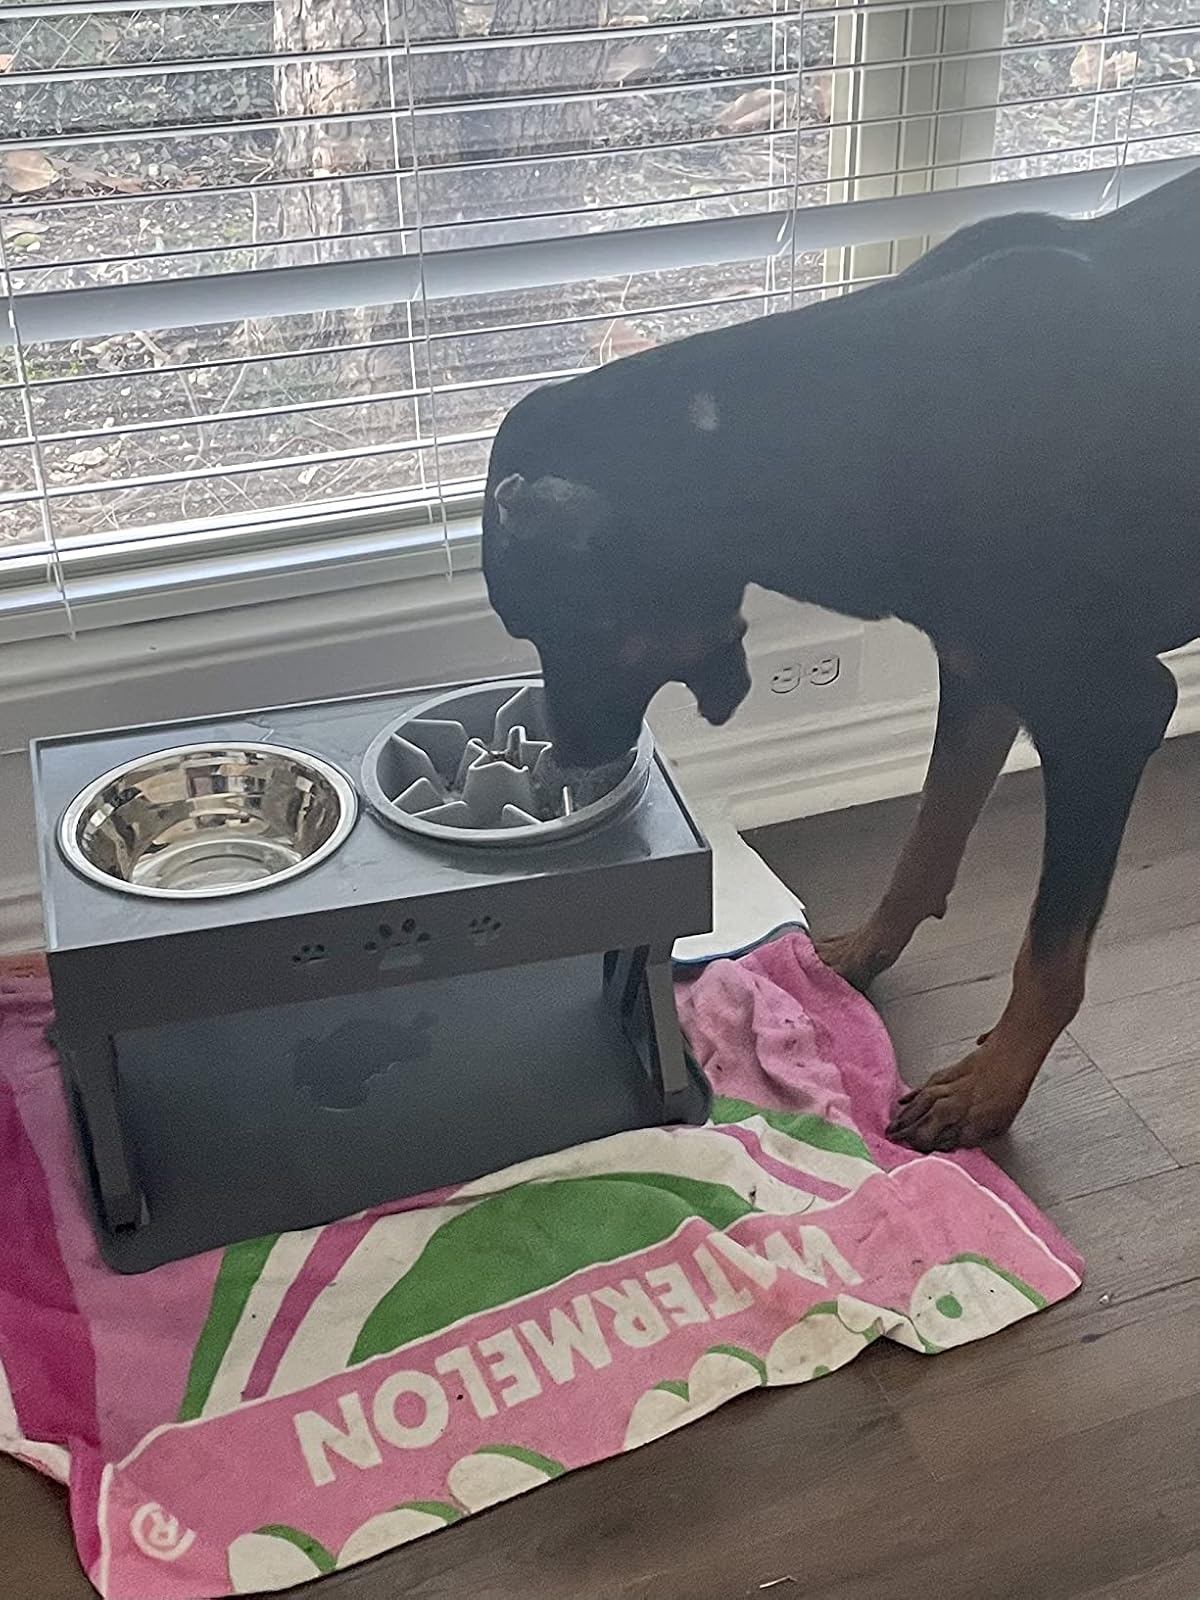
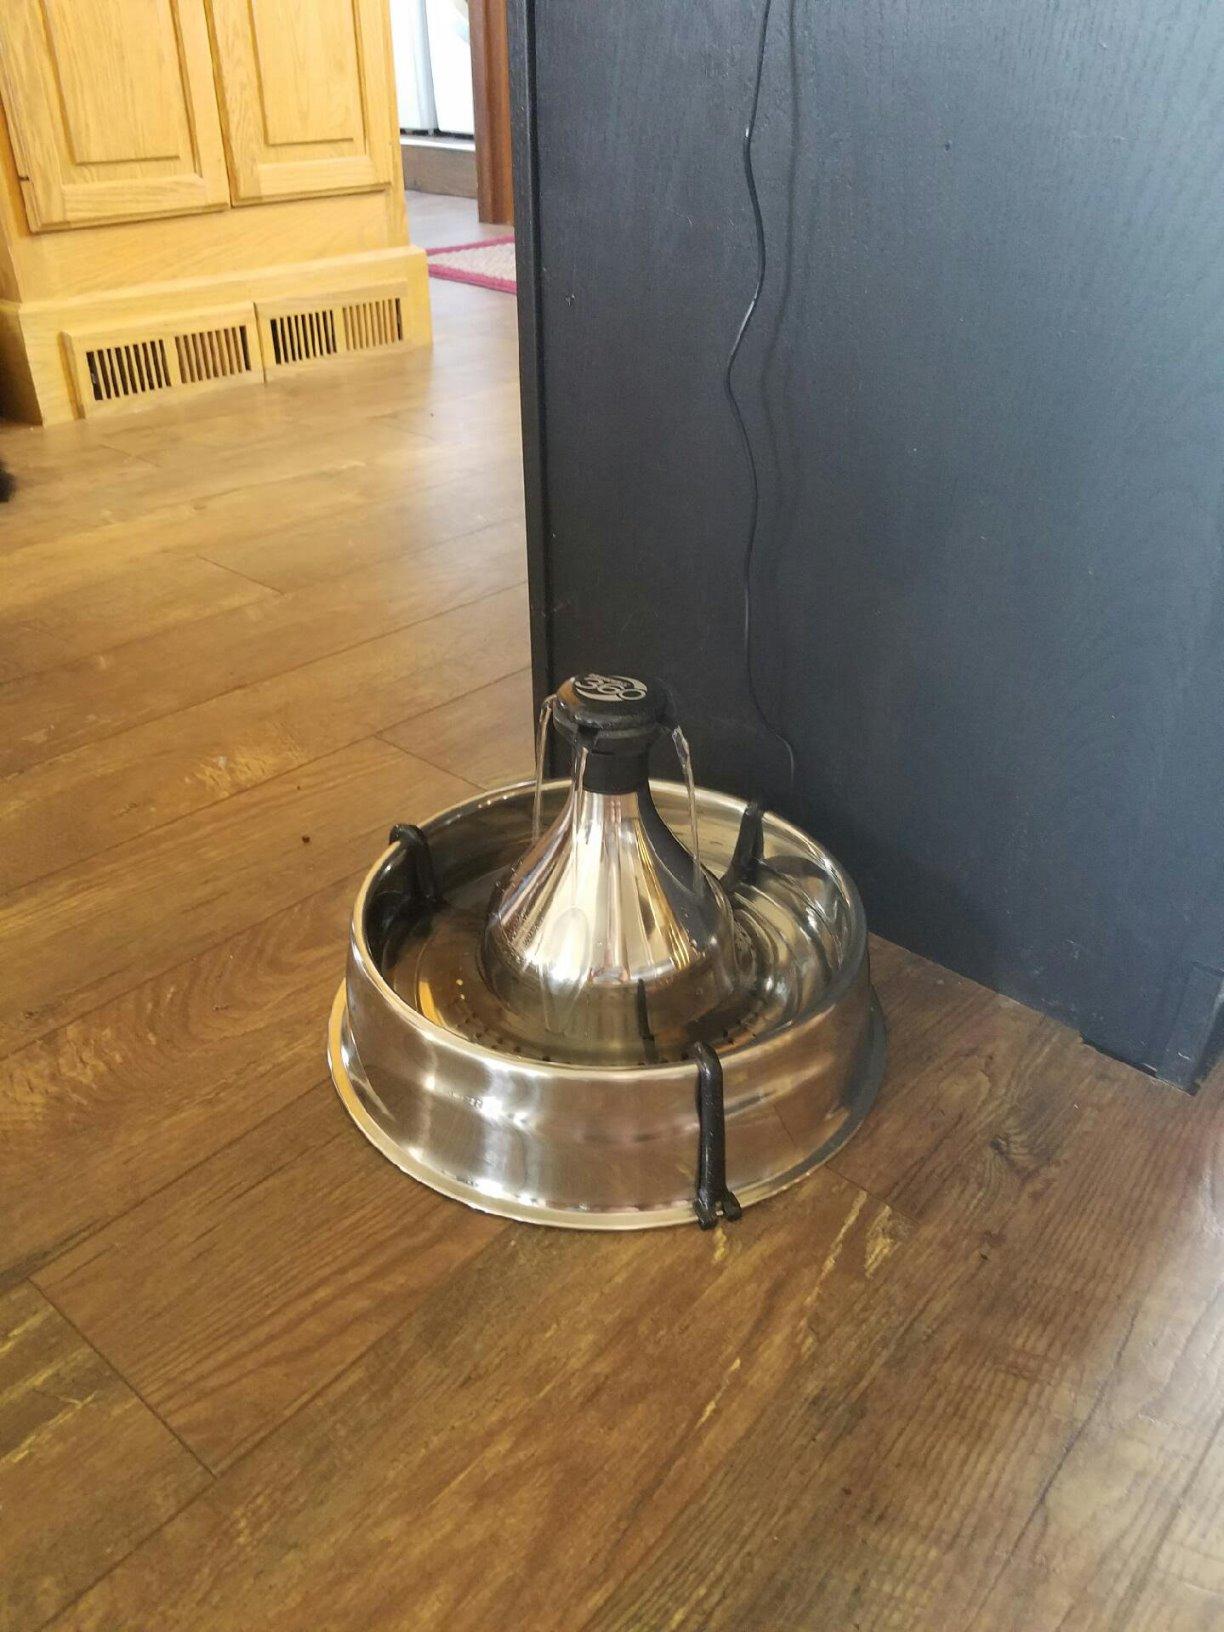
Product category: items_bowl
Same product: no